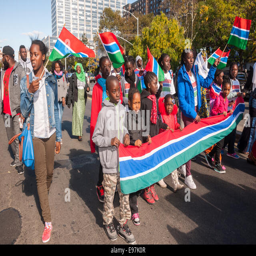
participants carrying flags from march